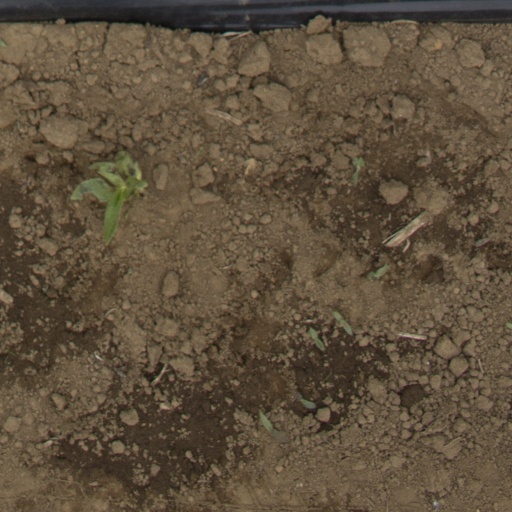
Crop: Jerusalem artichoke